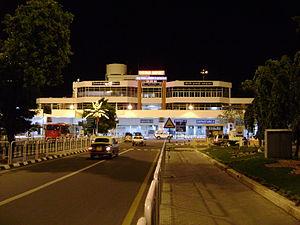
L'aéroport international de Chennai est situé à 7 km au sud de Chennai à Meenambakkam. Cet aéroport est l'un des plus importants en termes de trafic de passagers en Inde. Dans ce domaine il se situe à la troisième place derrière les aéroports de Delhi et Mumbai avec un trafic annuel de 8 747 260 passagers.